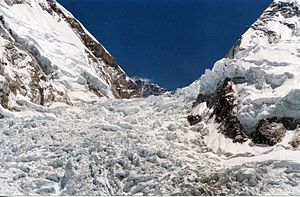
Mount Everest-lavinen 2014
Gletsjeren ved Khumbu i 2005
Mount Everest-lavinen 2014 var en lavine, der fandt sted den 18. april 2014 på Mount Everest ved Everest Base Camp. Lavinen dræbte 16 nepalesiske sherpanesiske bjergguider. Pr. 20. april 2014 var blot 13 af de omkomne fundet, og eftersøgningen efter de resterende tre blev afsluttet på grund af vanskelighederne og farerne som eftersøgningsmandskabet blev udsat for. Nogle sherpaer udtrykte stærk utilfredshed med den beskedne kompensation, som familiene til de omkomne blev tilbudt fra myndighederne og indstillede yderligere aktiviteter for resten af sæsonen.